Question: Please indicate a possible affordance area of the jump_skateboard that can be used for standing
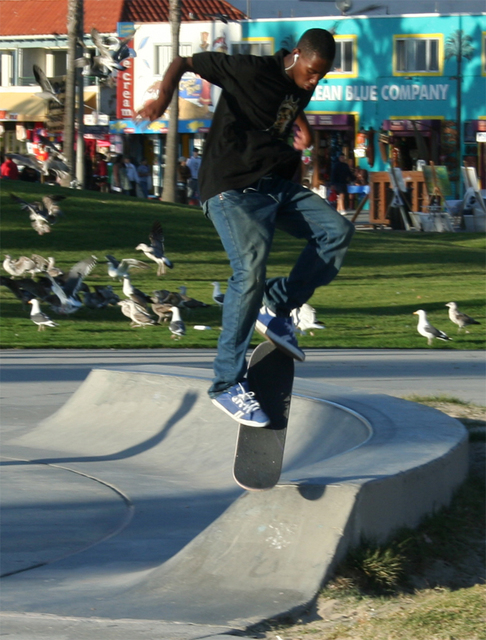
Answer: [228.766, 337.613, 299.895, 496.323]